Clyde M. Narramore

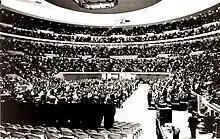
Dr. Narramore speaking at the American Sunday School Association in Cobo Hall Detroit, Michigan.

In 1953, Dr. Narramore began speaking at Bible conferences. He also rented the Lake Yale Baptist Conference Center grounds for his own annual conference. However, Dr. Narramore spent much of his career leading and hosting lay seminars at the Narramore Christian Foundation's ten acre conference facility in Rosemead, CA. Seminar topics included morning devotions, psychological personality testing, presentations on Identity of Person-hood, Dealing with feelings of Depression, Anger and Guilt, "A New Biblical Self-Image", non-defensive communication, healthy sexual relations, parenting, and "Responsible Christian Assertiveness". Each afternoon, conferees attended group therapy sessions and upon request, individual therapy with licensed Christian therapists. Many who attended the seminars wrote to "Psychology for Living" and stated the seminars to be a "turning point in their lives."